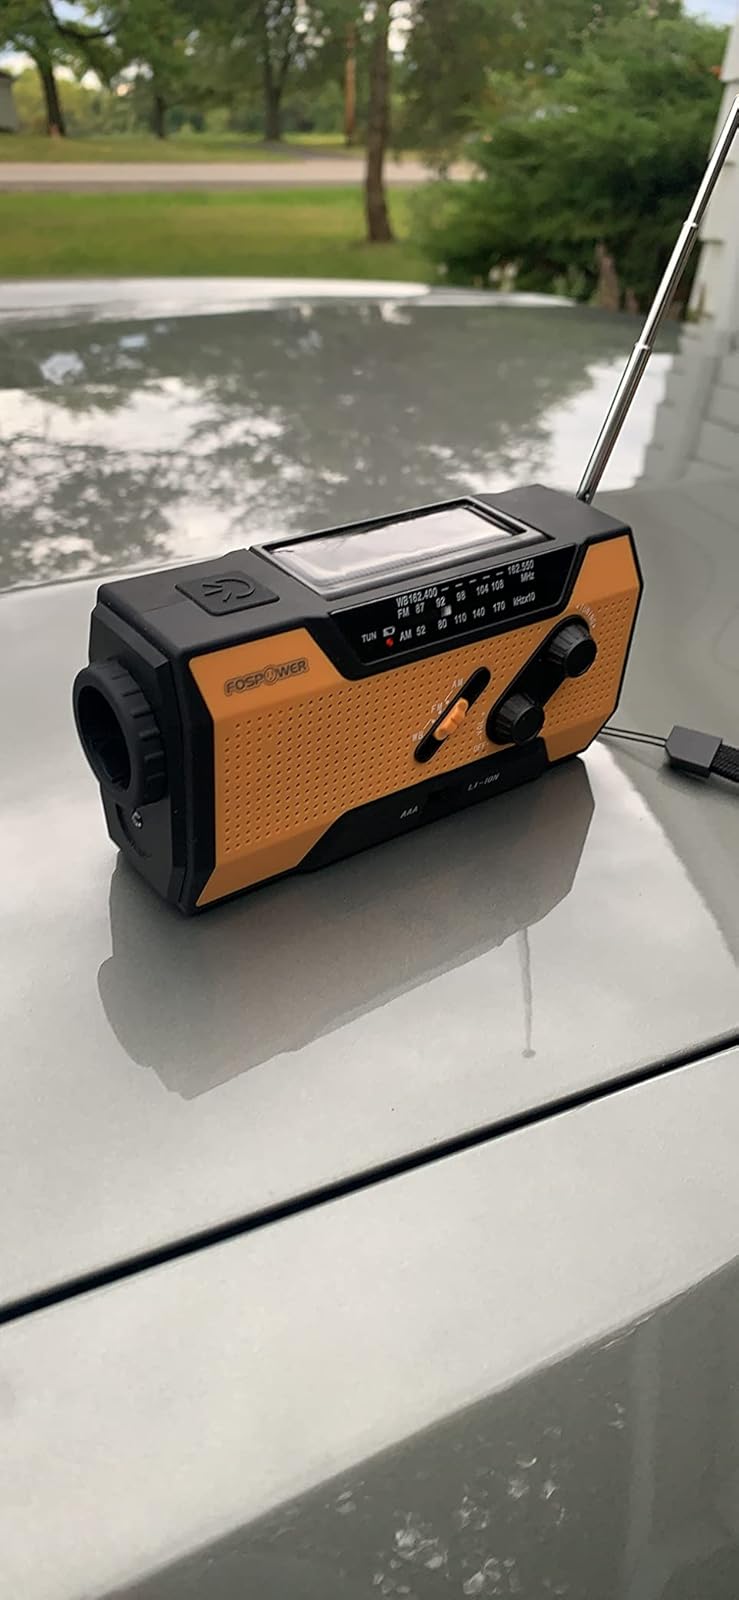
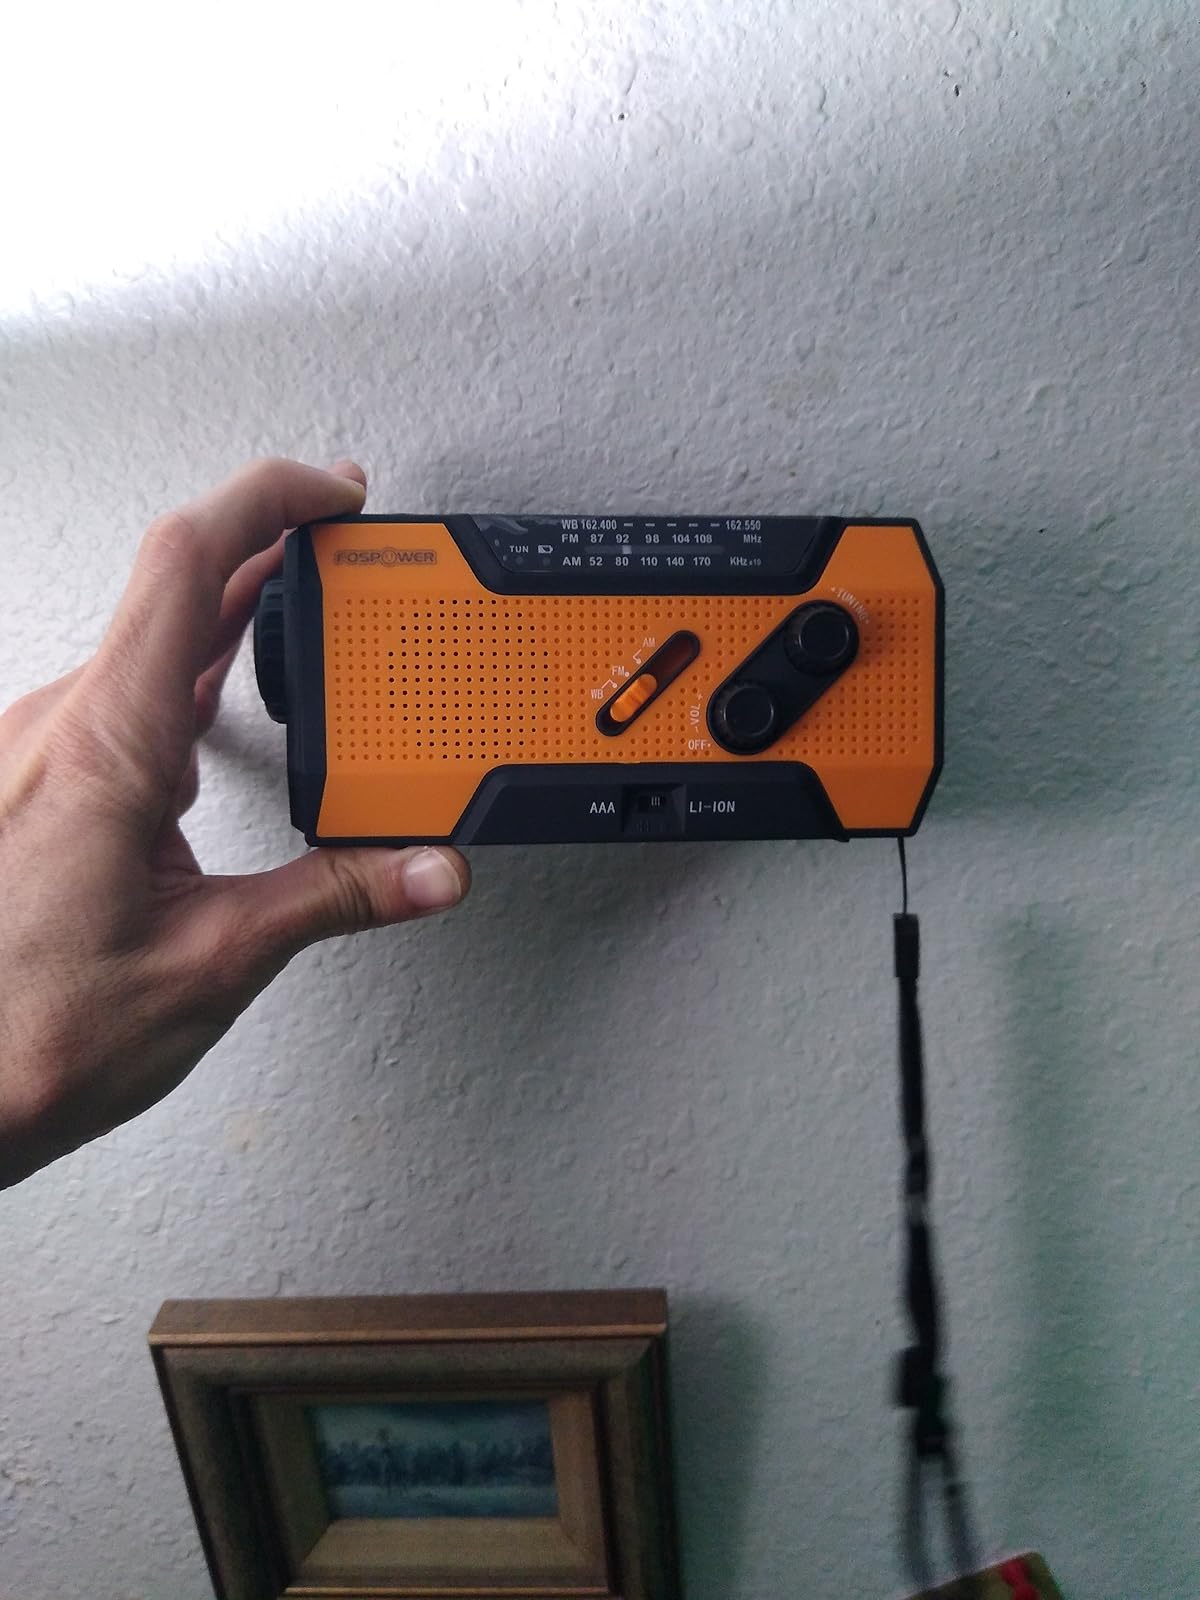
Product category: radio
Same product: yes